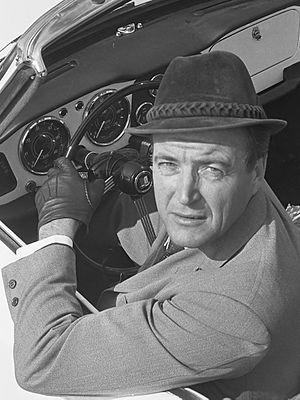
Jacques Theodore van Drielen Grimberg — né le 5 mai 1922 à Amsterdam, mort le 4 septembre 1992 au Cap d'Agde — est un acteur néerlandais, connu sous le nom de scène de John van Dreelen.